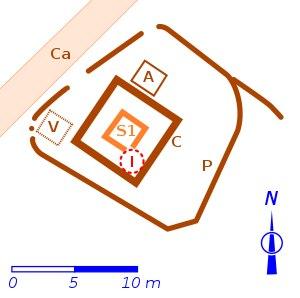
Tasciaca était une vicus, antique, caractérisée par un ensemble d'aménagements gallo-romains situés sur les communes de Thésée, Pouillé et Monthou-sur-Cher, de part et d’autre du Cher, dans le département français de Loir-et-Cher en région Centre-Val de Loire.